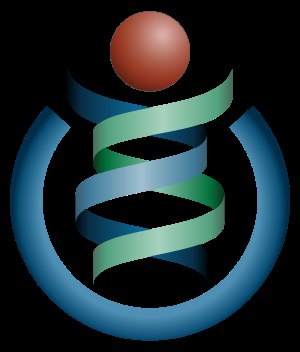
Wikispecies
Wikispecies logoet
Wikispecies er et af Wikipedias søsterprojekter og anvender den samme MediaWiki-software som Wikipedia. Wikispecies er nært beslægtet med de andre wiki-baserede projekter, der drives af Wikimedia Foundation.